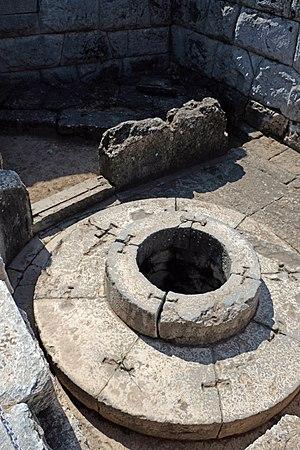
Dans la religion grecque antique, les Mystères d’Éleusis faisaient partie d'un culte à mystères, de nature ésotérique, effectué dans le temple de Déméter à Éleusis. Au cours de leur évolution, les mystères d'Éleusis se sont ouverts d'abord à tous les Grecs, puis à tout homme ou femme, libre ou esclave, parlant grec. L'initiation comportait plusieurs degrés. Ces mystères étaient traditionnellement consacrés non seulement à Déméter et à sa fille Perséphone, mais aussi à Hadès, c'est-à-dire aux divinités de la terre et des morts, ainsi qu'à Dionysos sous son nom favori d'Iacchos auquel il a été assimilé ; Dionysos était en effet intimement mêlé à la vie de la terre et de la végétation, et dans les rituels des Anthestéries et les fêtes des Halôa en Attique, il était associé aux divinités proprement chtoniennes. Les mystères d'Éleusis représentent une des formes les plus élevées de la spiritualité grecque, et leur fortune a été considérable durant des siècles, dans l'ensemble du monde antique.